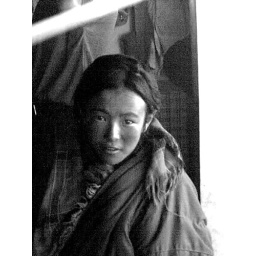
girl in guest house copy